Metavolcanic rock

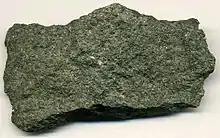
Metavolcanic rock (a metabasalt) from Michigan, US

Metavolcanic rock is volcanic rock that shows signs of having experienced metamorphism. In other words, the rock was originally produced by a volcano, either as lava or tephra. The rock was then subjected to high pressure, high temperature or both, for example by burial under younger rocks, causing the original volcanic rock to recrystallize. Metavolcanic rocks are sometimes described informally as "metavolcanics".